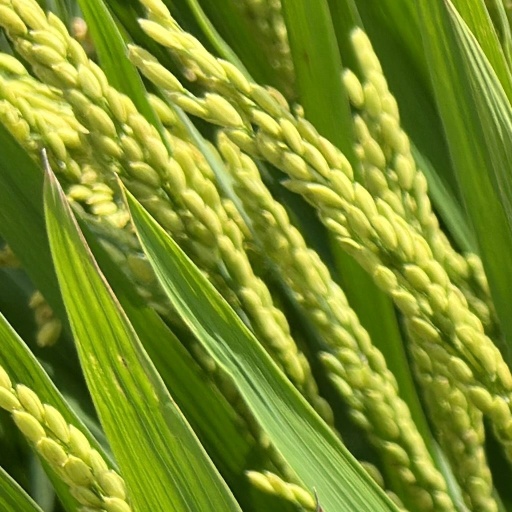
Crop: rice